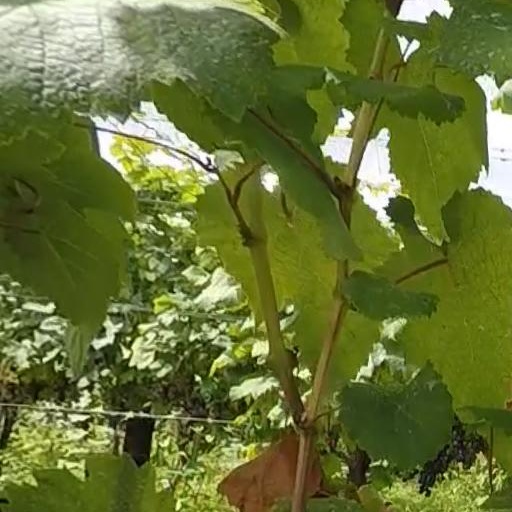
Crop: grape